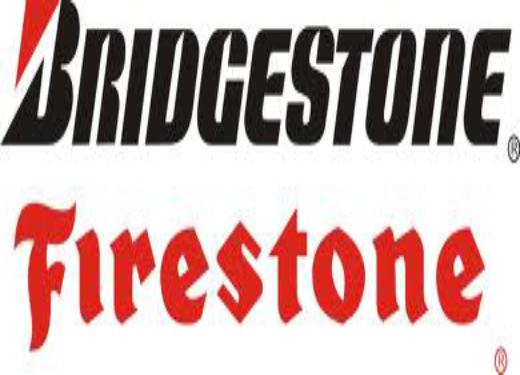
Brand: Bridgestone
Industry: Transportation